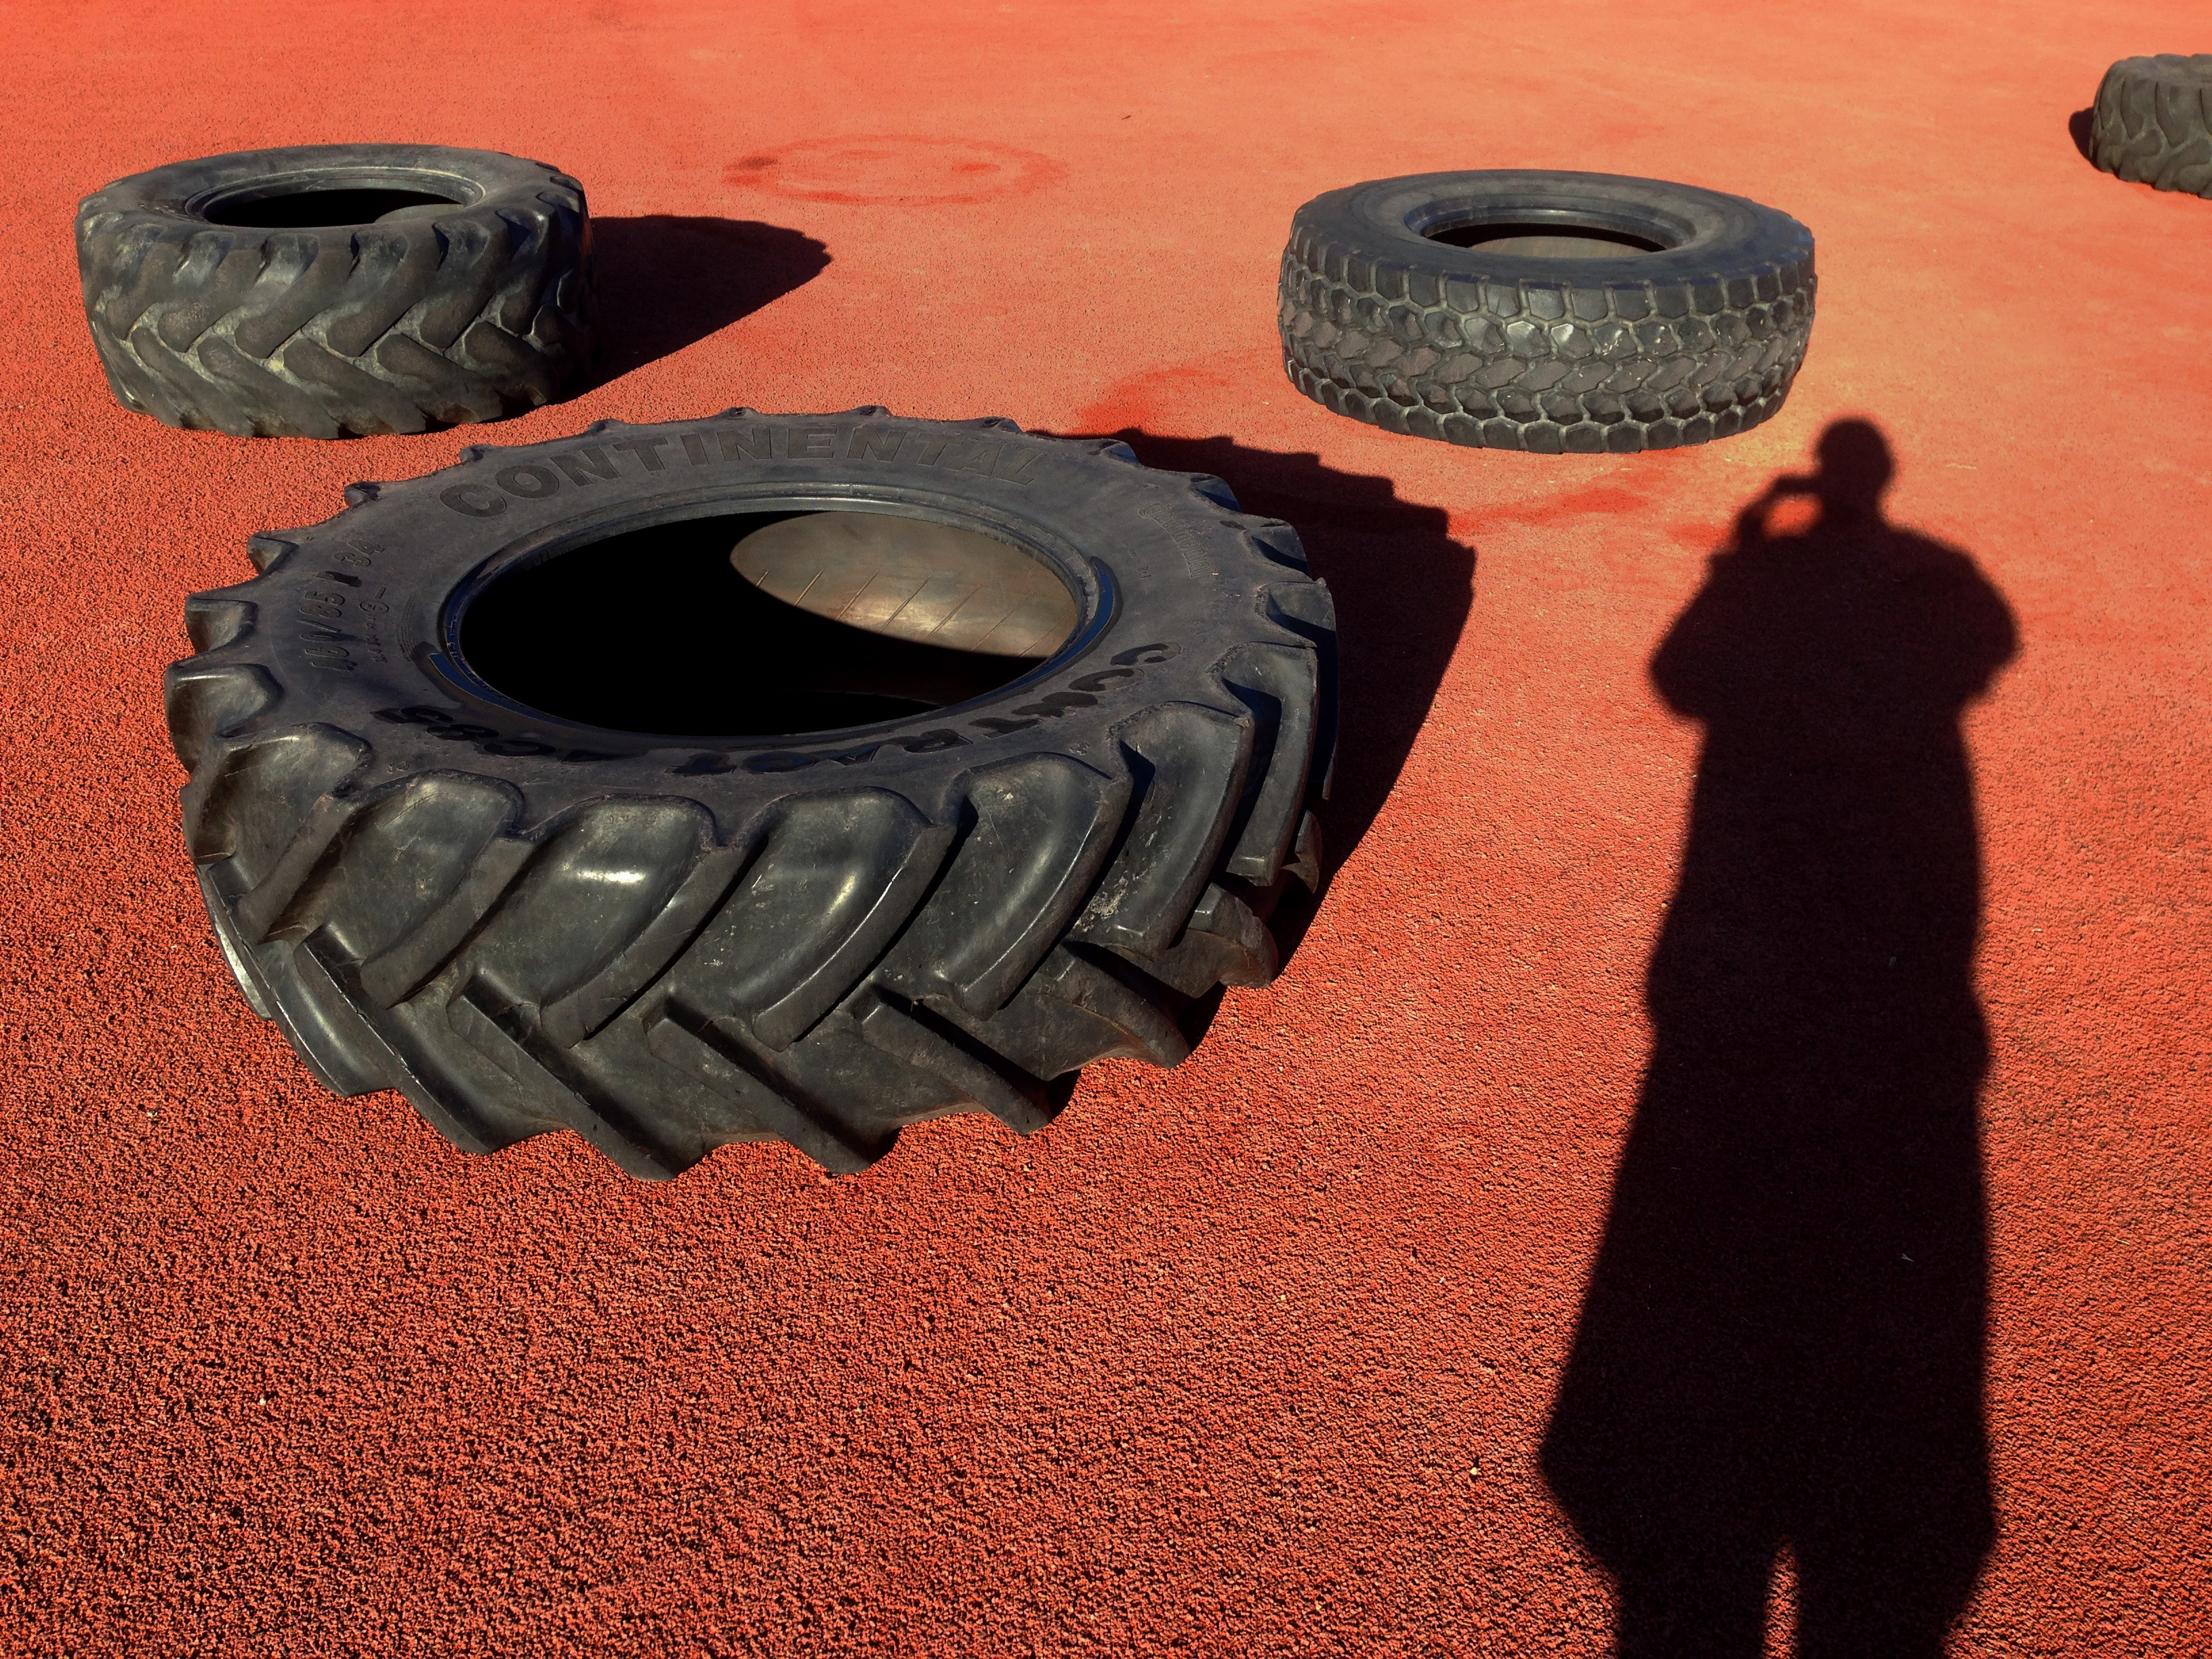
wheel, orange, shadow, fitness, tire, workout, 2015, rim, 365, 3652015imstillstanding, crosstraining, tractortires, auto part, automotive tire, natural rubber